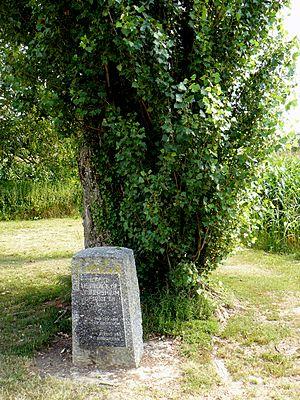
Monument marquant l'emplacement du village disparu de Leibersheim, à Riedisheim (Haut-Rhin, France)
Leibersheim était un village médiéval d'Alsace, situé au sud de Riedisheim, dans le département actuel du Haut-Rhin.